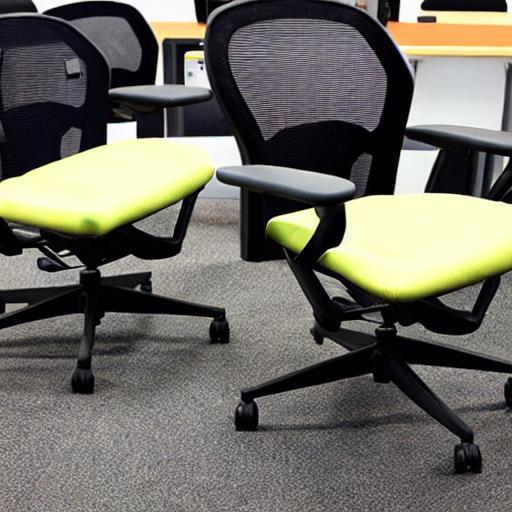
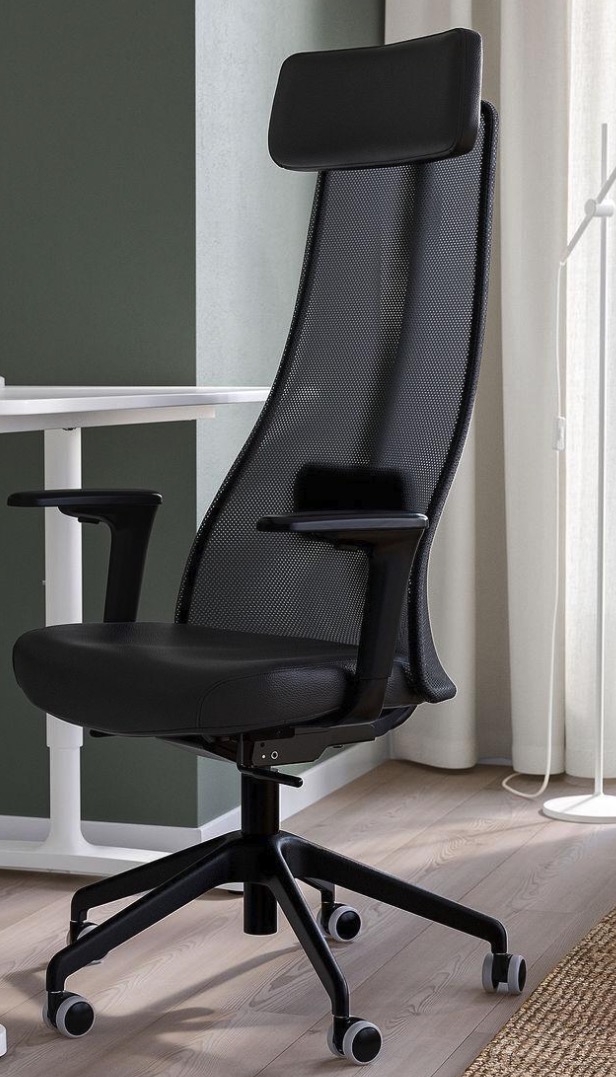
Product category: items_chair
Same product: no